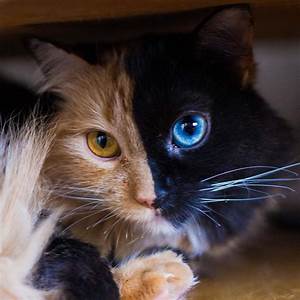
Label: gatto